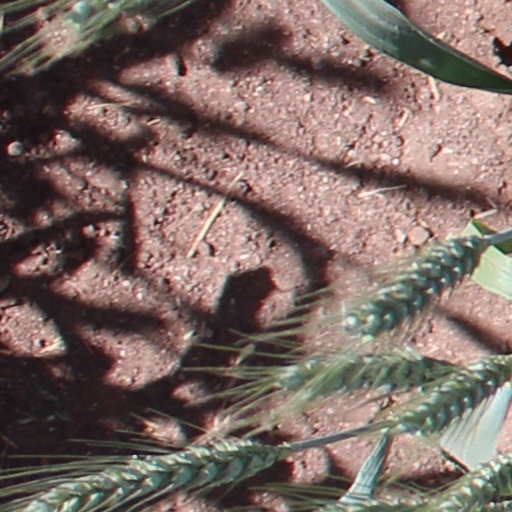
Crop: wheat